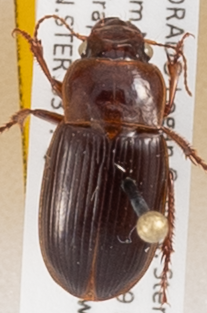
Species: Harpalus reversus
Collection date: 2014-08-05
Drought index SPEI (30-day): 0.05
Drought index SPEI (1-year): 0.71
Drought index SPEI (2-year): -0.728